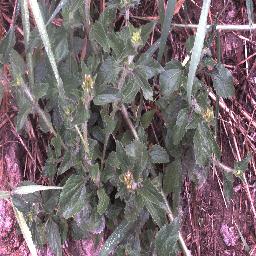
Label: siam_weed